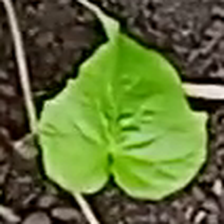
Weed species: Obscure_morning _glory(Ipomoea obscura)